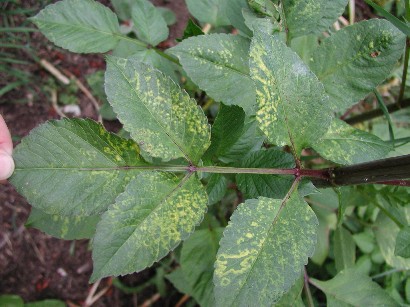
Labels: Tomato leaf mosaic virus, Tomato leaf mosaic virus, Tomato leaf mosaic virus, Tomato leaf mosaic virus